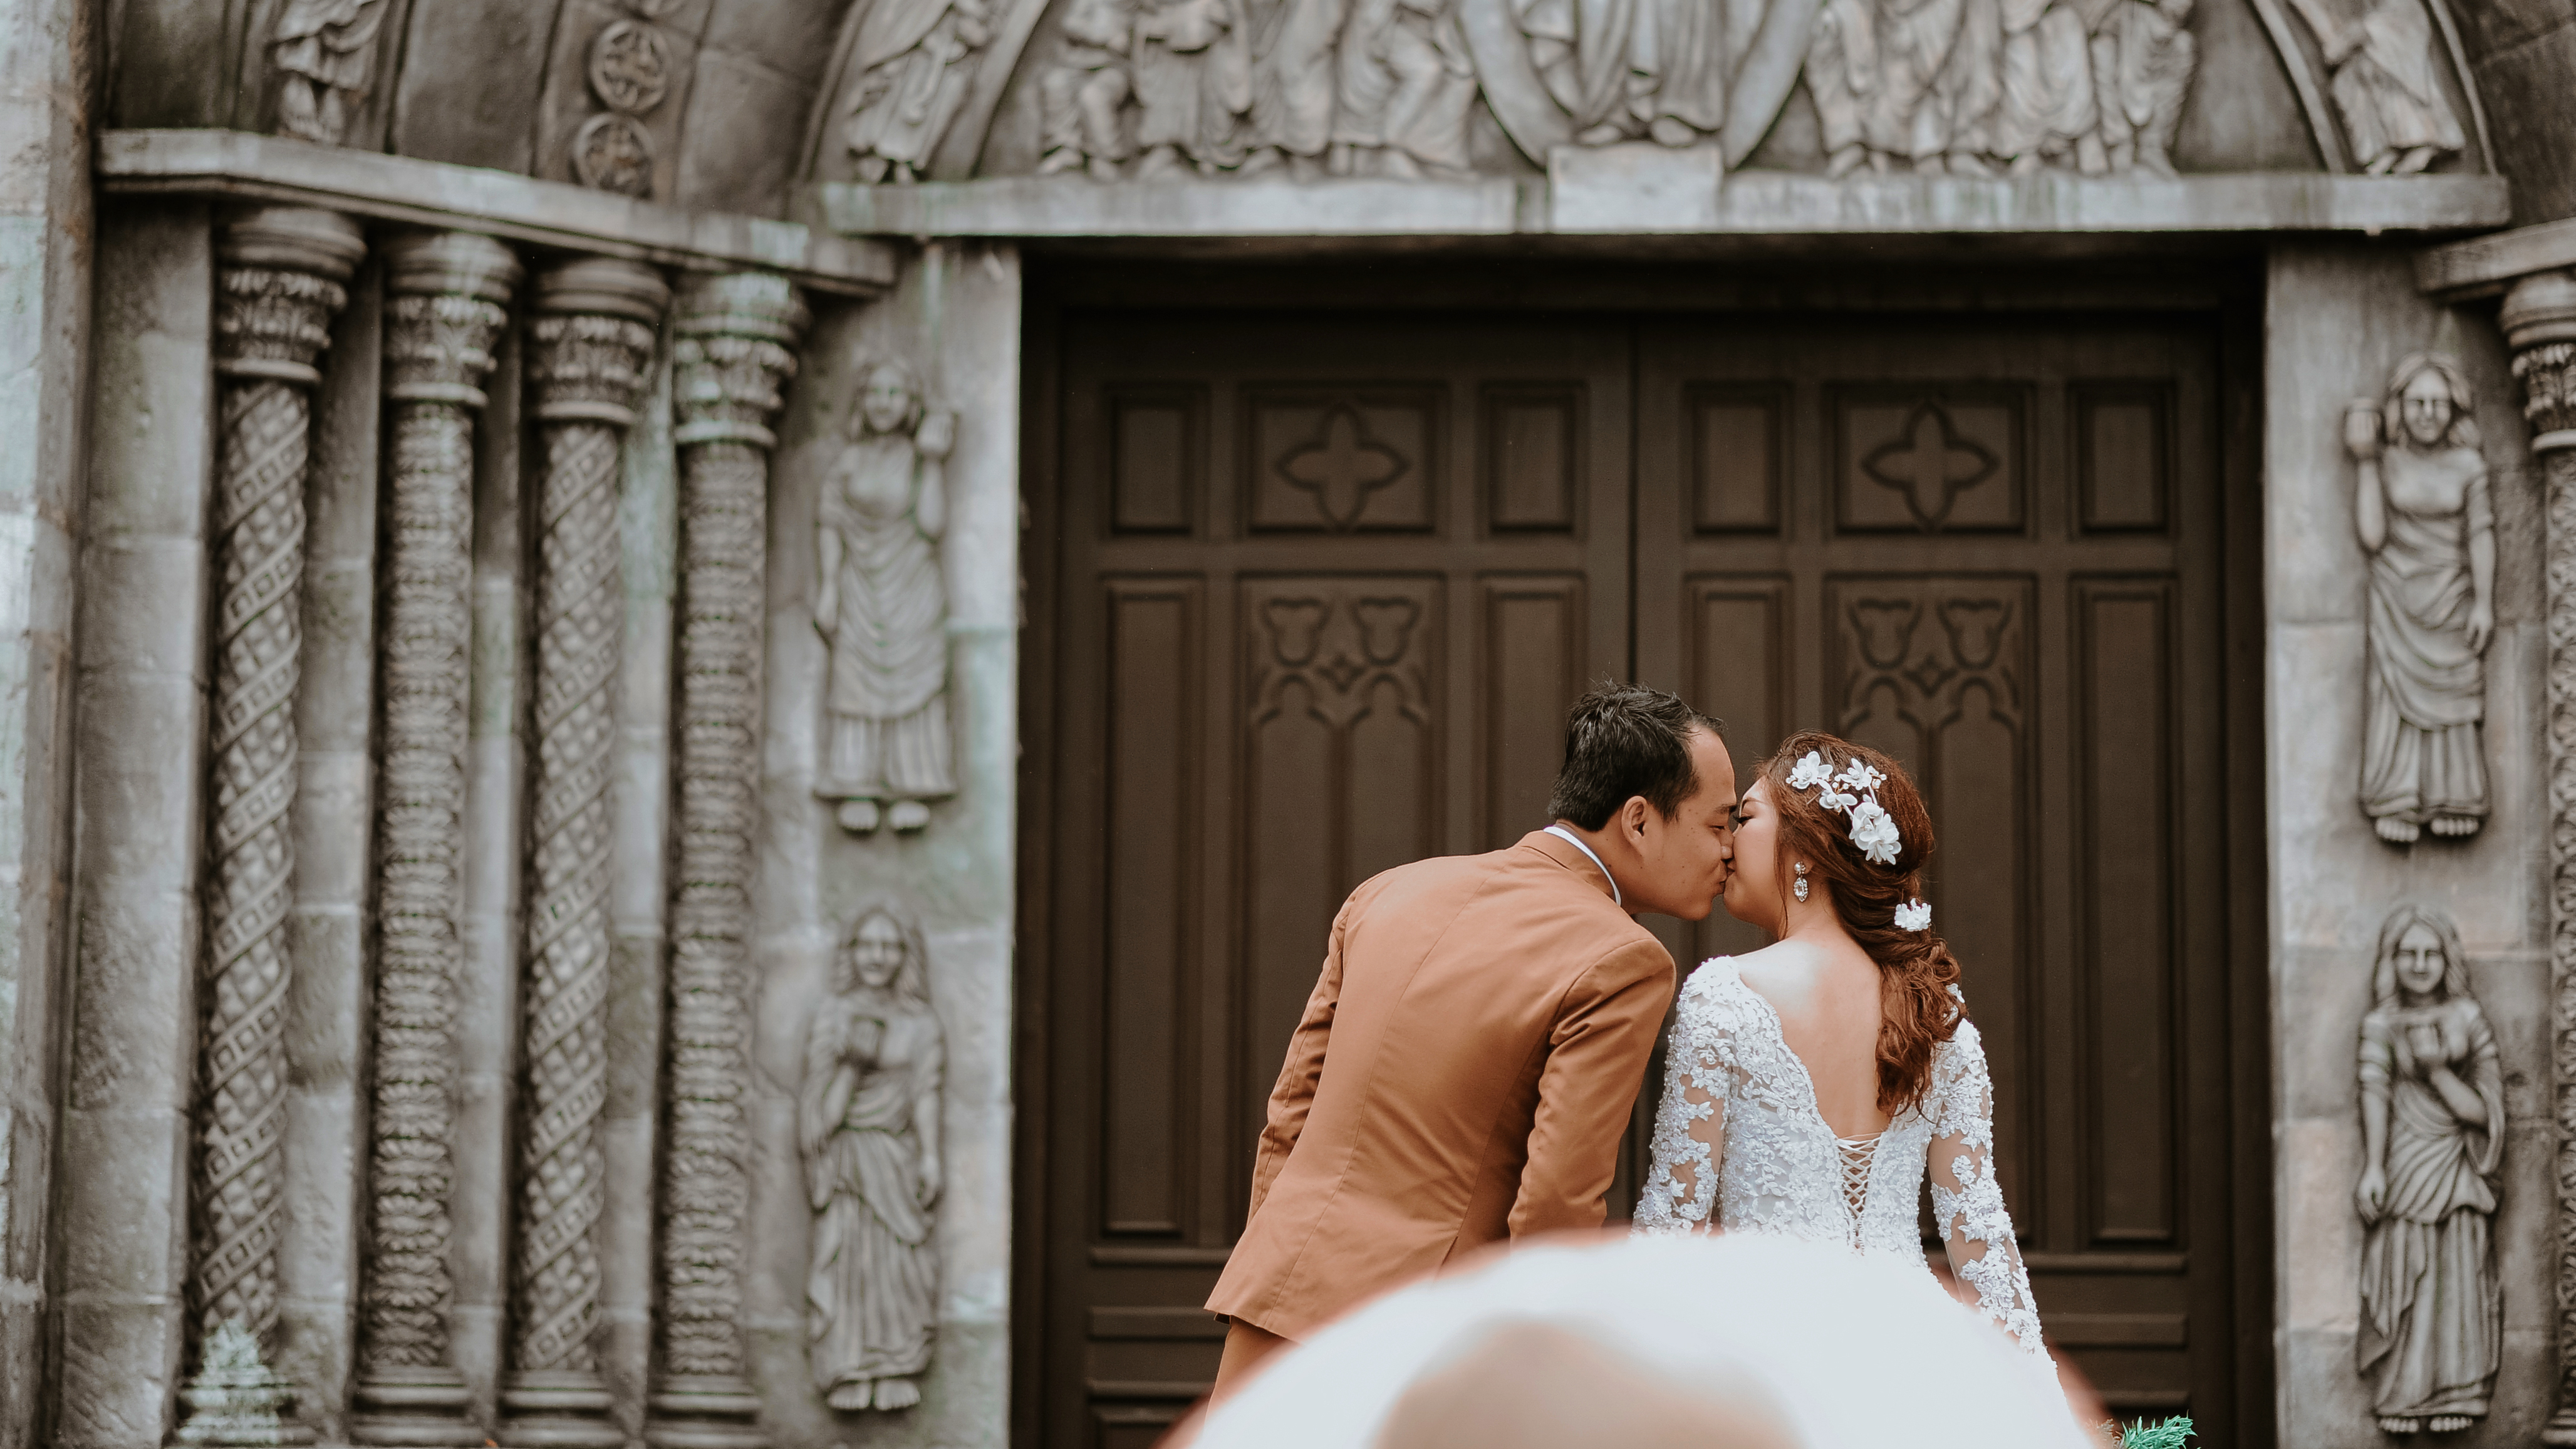
adult, bride, church, couple, design, door, dress, family, groom, kiss, kissing, love, man, people, photoshoot, pillars, portrait, religion, romance, sculptures, together, travel, veil, wear, wedding, photograph, bridal clothing, wedding dress, temple, ceremony, gown, tradition, event